Duanmu Ci

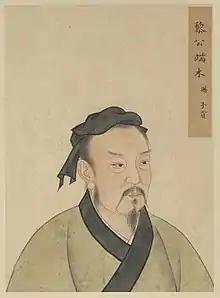
As depicted in "Half Portraits of the Great Sage and Virtuous Men of Old" (至聖先賢半身像), housed in the National Palace Museum

Duanmu Ci (520–456 BC), also known by his courtesy name Zigong, was a Chinese businessman, philosopher, and politician. He was one of the most important and loyal disciples of Confucius. Among Confucius' students, he was the second best at speech, after only Zai Yu. He was a prominent diplomat of the Spring and Autumn period who served as a high official in several states, and was a very wealthy businessman.